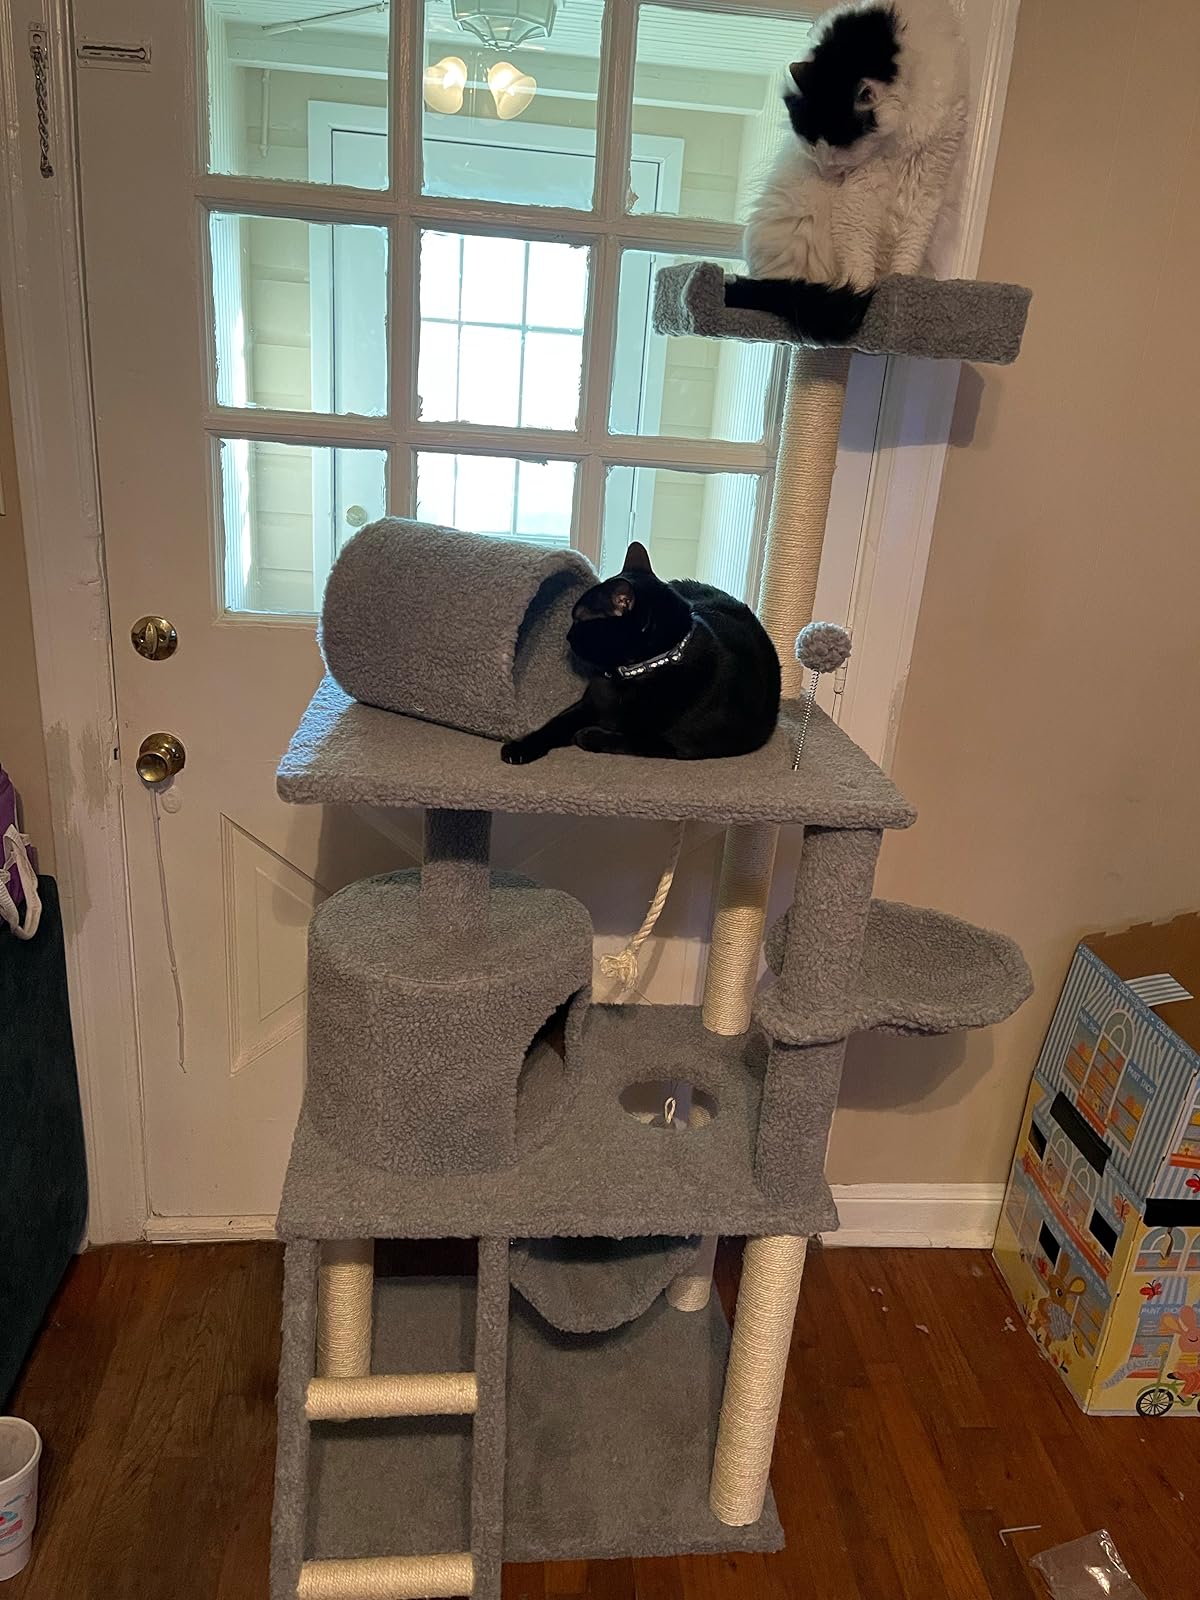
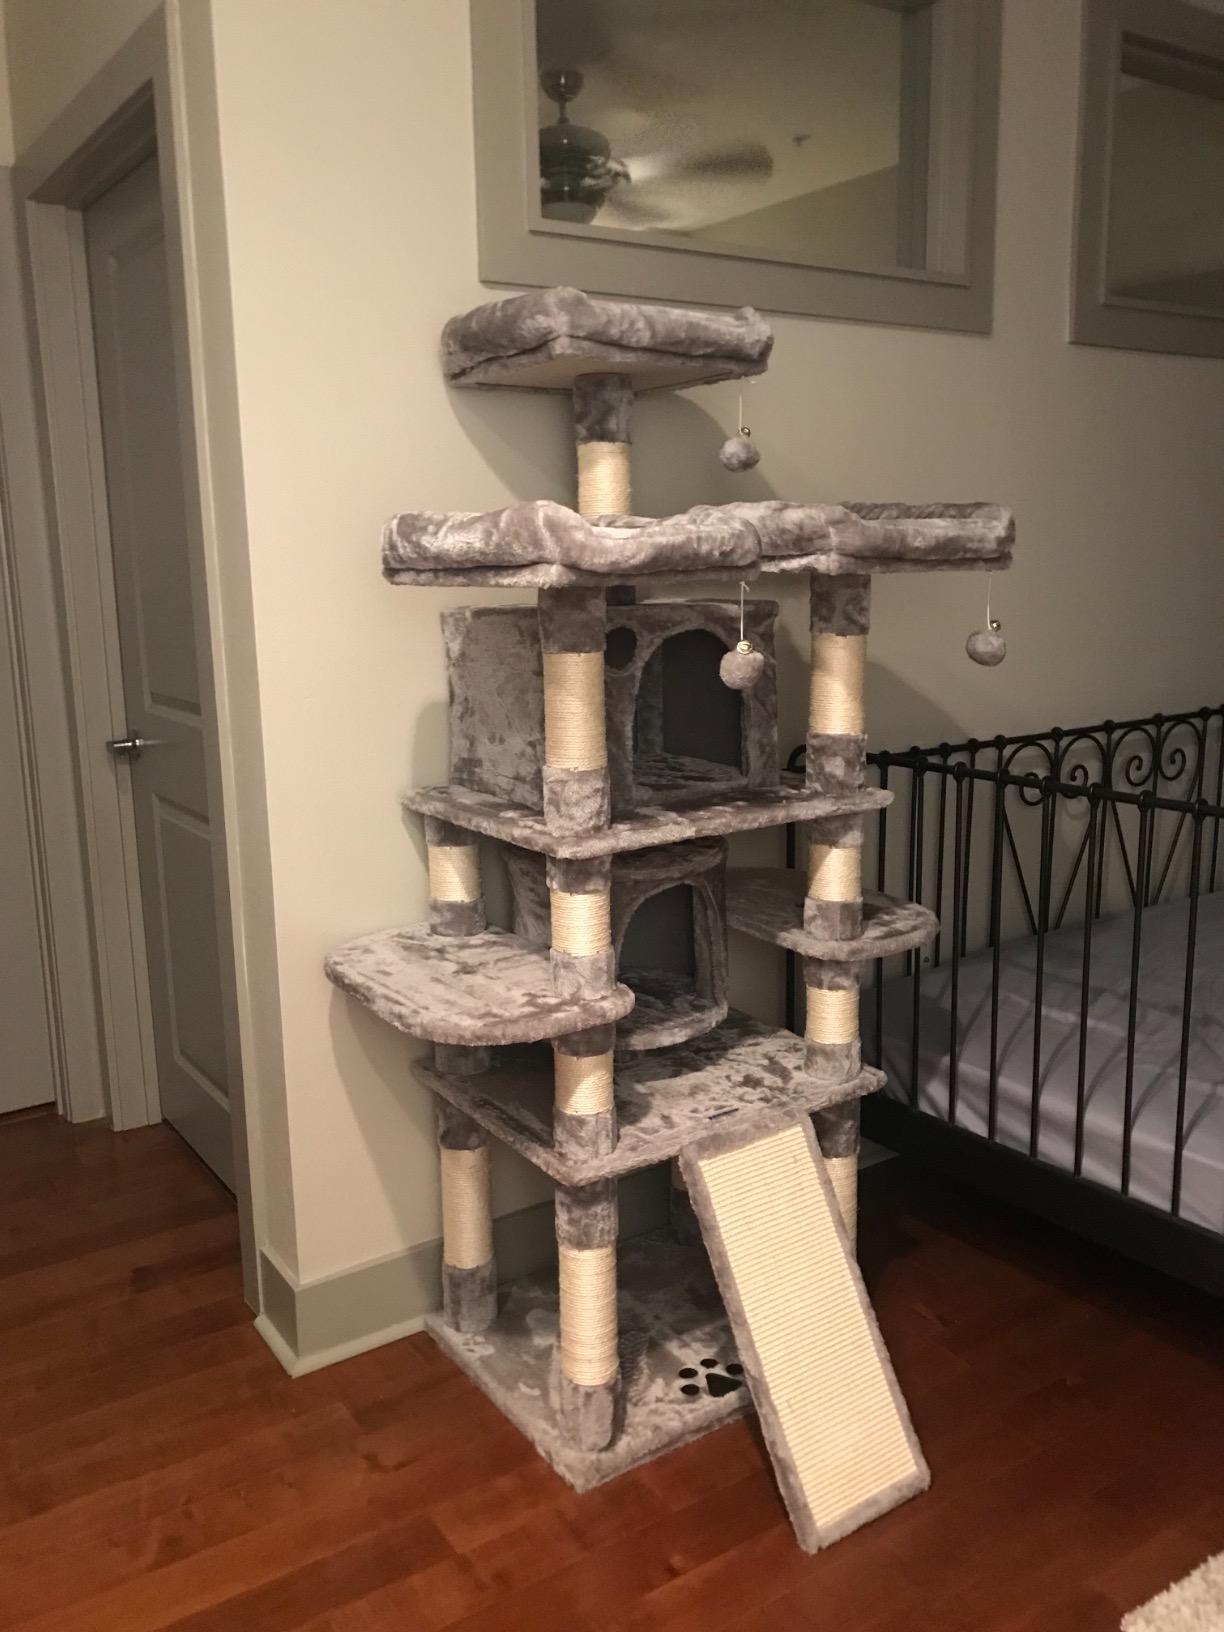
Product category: items_cat tree
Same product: no